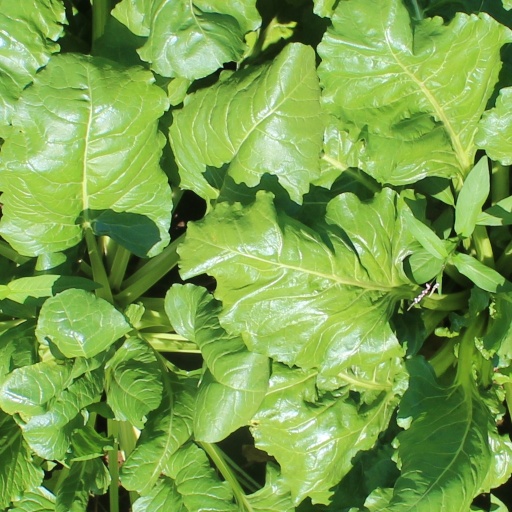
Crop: sugar beet